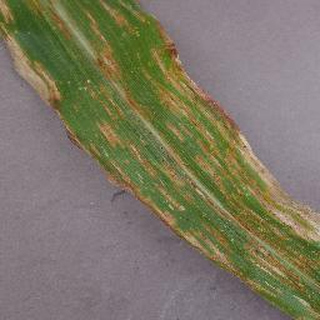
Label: corn_northern_leaf_blight